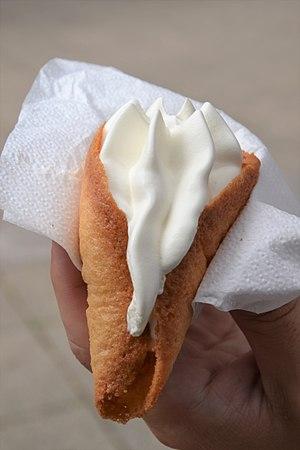
Cornet de Murat, spécialité de la commune.
Un cornet de Murat est une petite pâtisserie du Cantal et plus précisément de la commune de Murat se présentant sous la forme d'une coma garnie de crème et d'un peu de caillé battus façon chantilly.
Murat (commune déléguée) est une ancienne commune française située dans le département du Cantal en région Auvergne-Rhône-Alpes.